List of people who died climbing Mount Everest

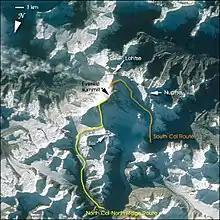
Routes to Mount Everest's summit from the north (yellow) and south (orange)

During the 1921 British Mount Everest reconnaissance expedition, two people died en route to the mountain: an unidentified porter and heart attack victim A. M. Kellas. The first recorded deaths on the mountain itself were seven porters who perished in an avalanche in the 1922 British Mount Everest expedition.